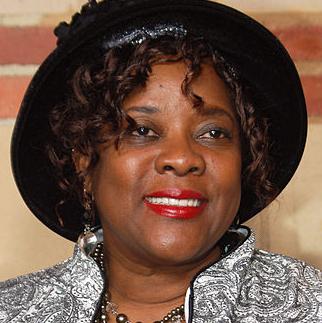
Age: 60